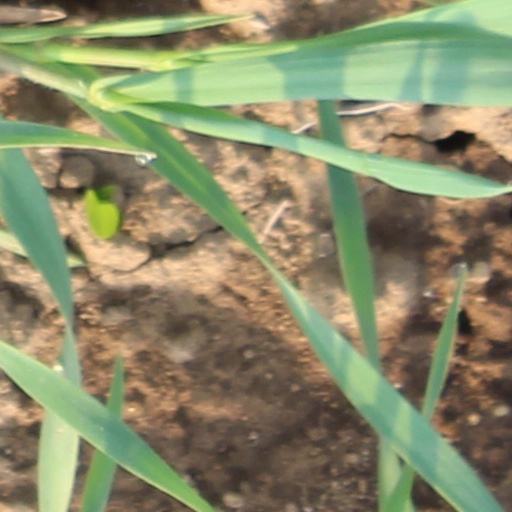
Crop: wheat